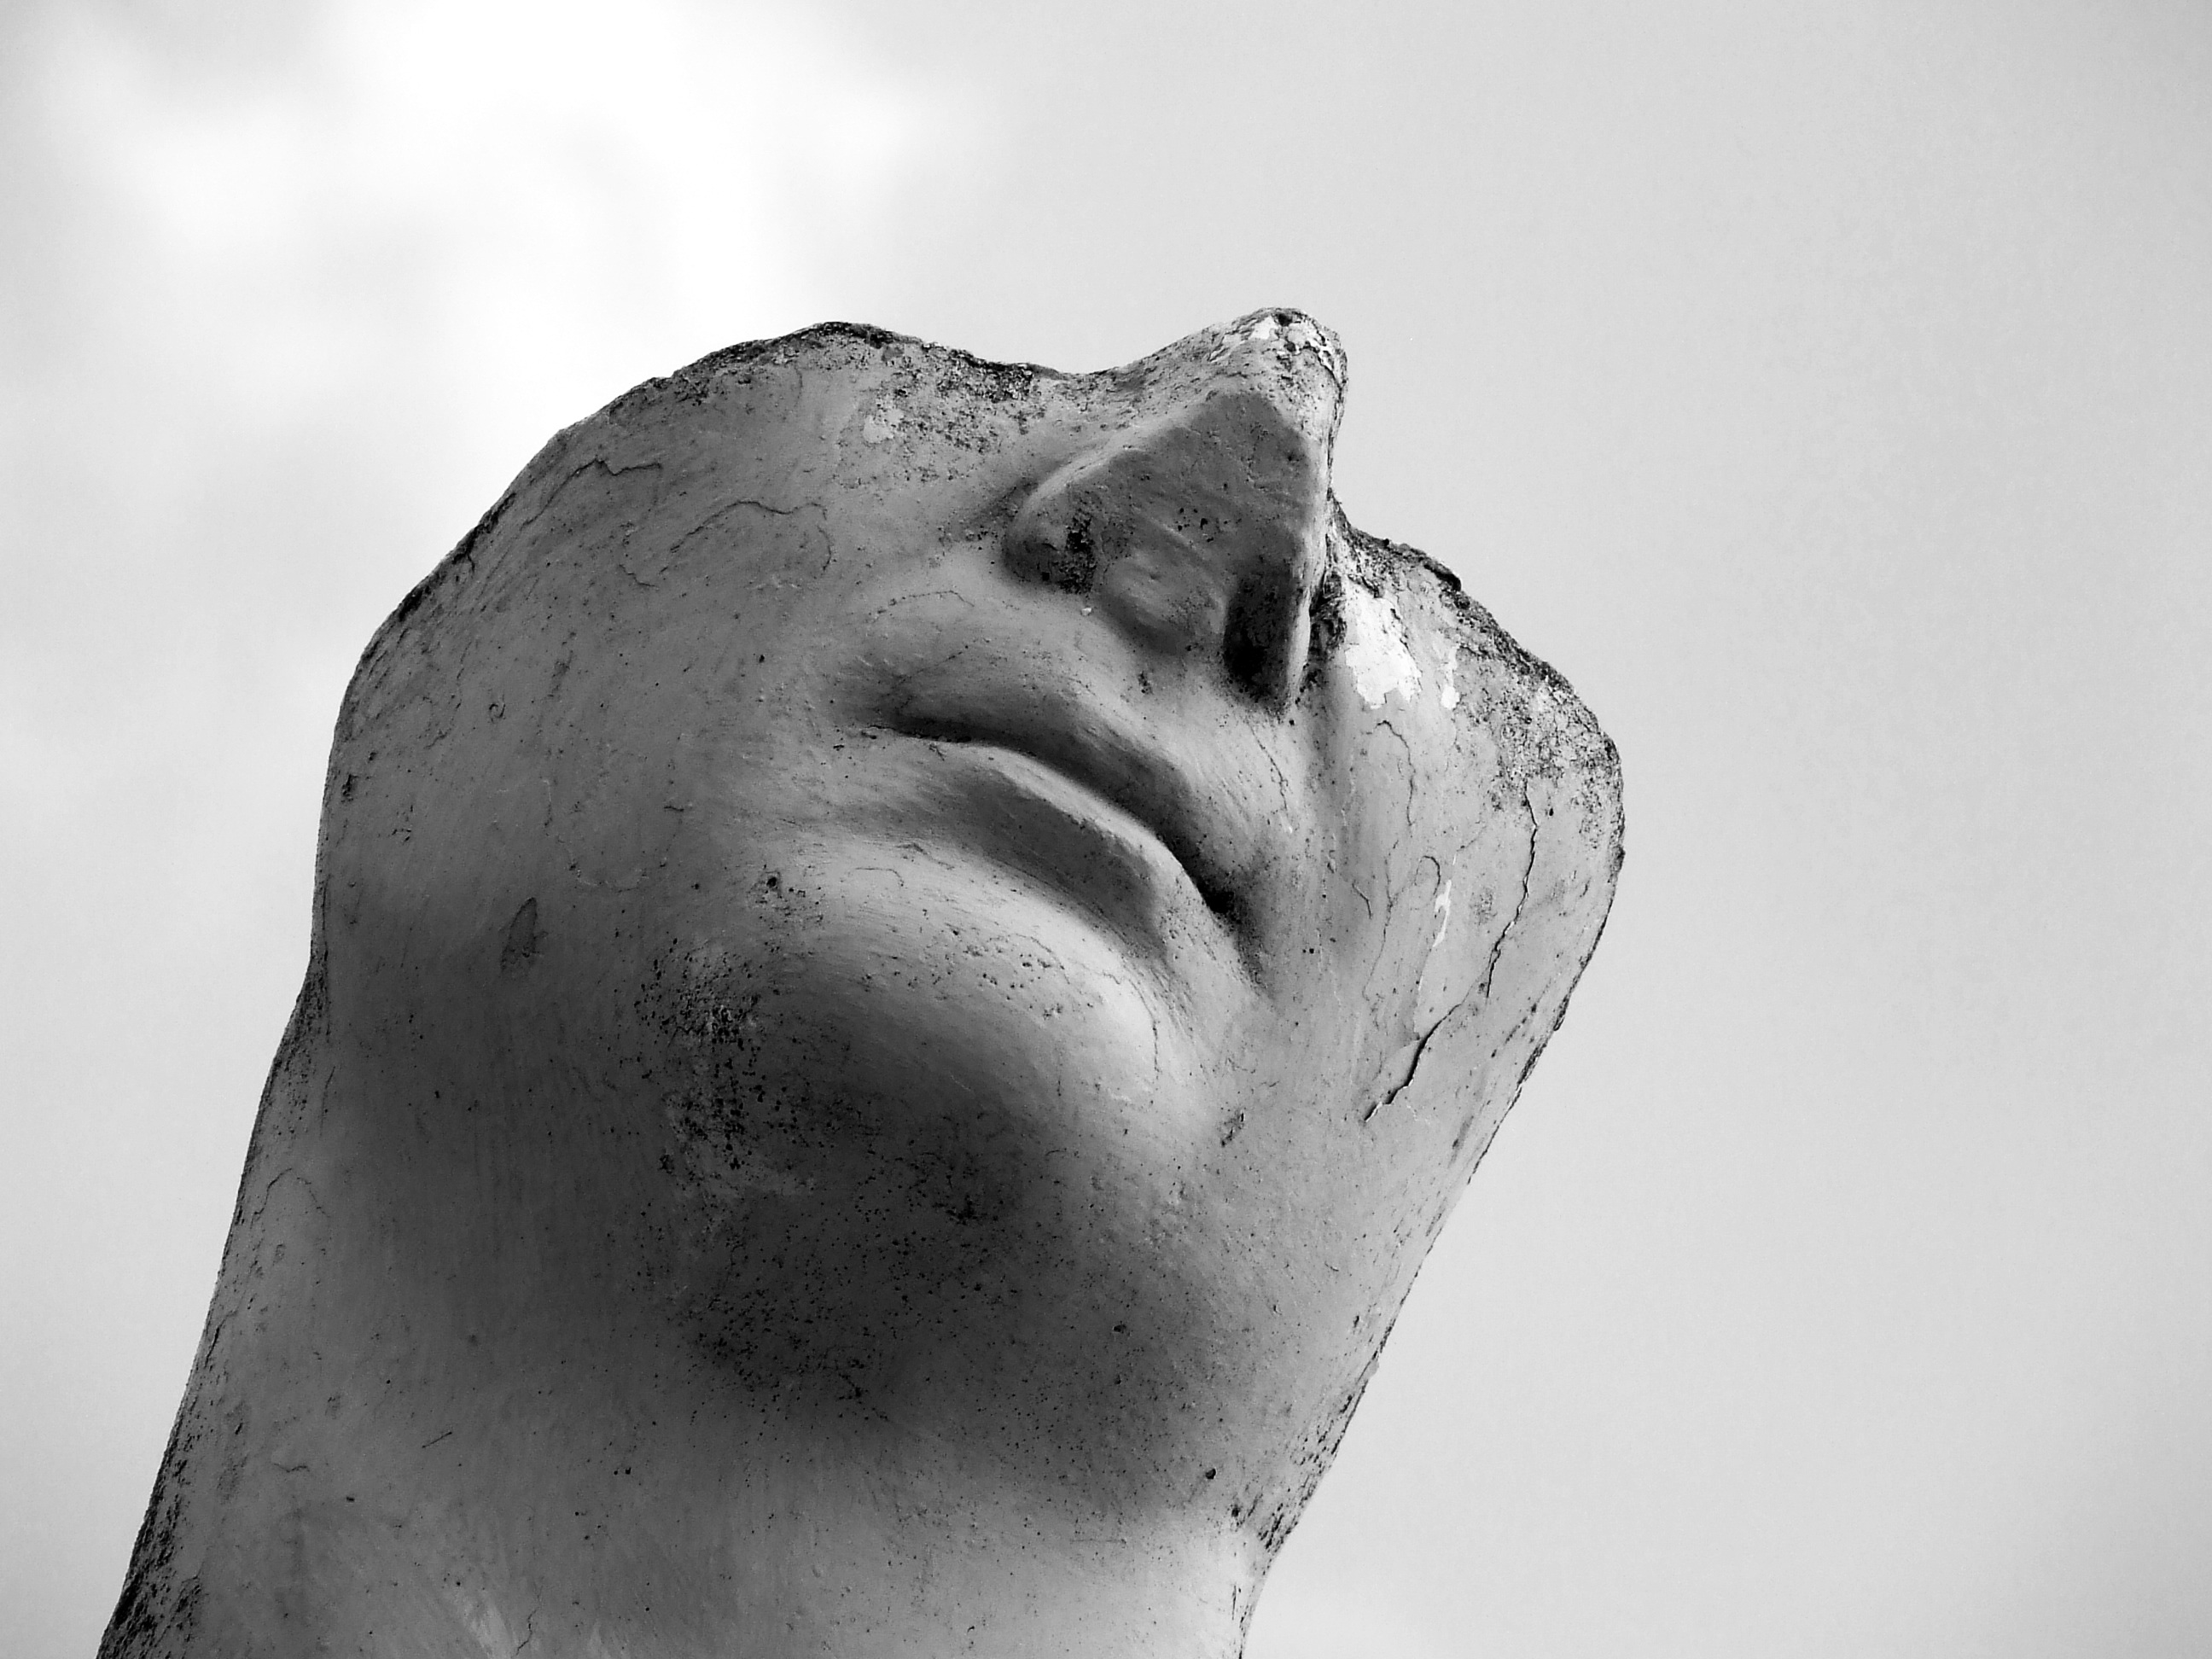
hand, man, water, silhouette, black and white, sky, white, photography, perspective, old, monument, male, statue, portrait, broken, italy, black, monochrome, facial expression, smile, mouth, close up, human body, face, sculpture, theatre, nose, grey, clouds, spain, rome, figure, drawing, head, marble, skin, seville, beauty, culture, history, nice, monumental, organ, myth, emperor, emotion, proportion, gay, italica, point of view, pedestal, roman empire, sense, roman statue, bello, male figure, monochrome photography, gay pride, hispania, hispanorromano, canon of beauty